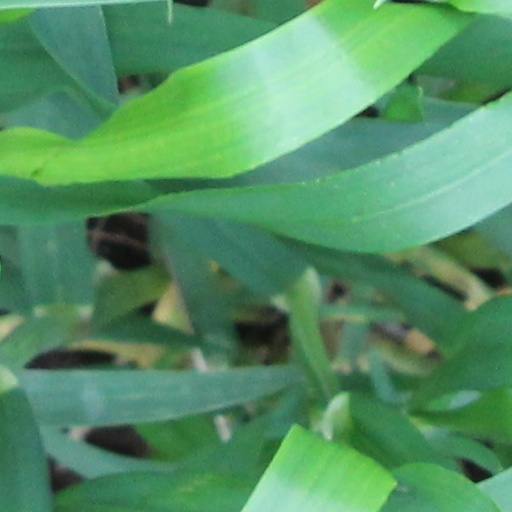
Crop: wheat